Elf Bar

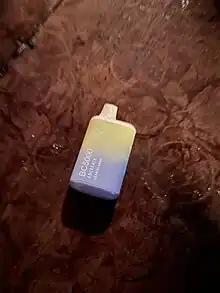
A lemon-mint Elf Bar branded as EBCreate.

Unlike the Juul, which gained popularity throughout the late 2010s, Elf Bars have a colorful appearance. Many of them have fruity flavors like piña colada, strawberry mango, and lemon mint, and in 2023, the "New York Times" called Elf Bar the "vape du jour." The aesthetic has been mimicked by similar products, such as Flum Pebble, Juicy Bar, Air Bar Nex, and its sister brand Lost Mary.